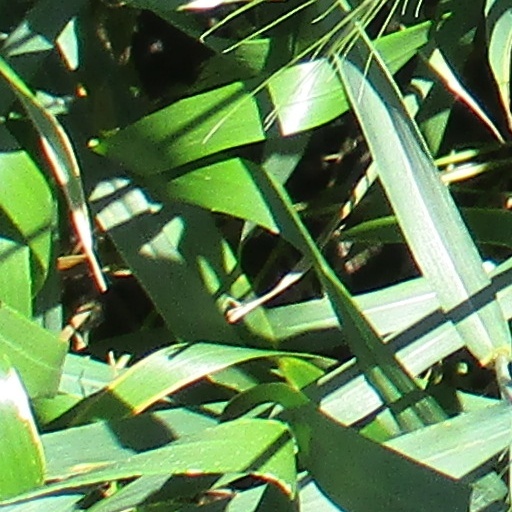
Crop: wheat